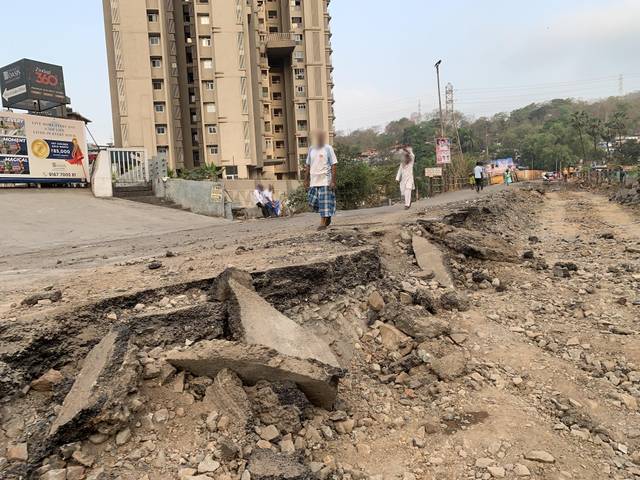
Region: India
Coordinates: 19.166, 72.933